1300–1400 in European fashion

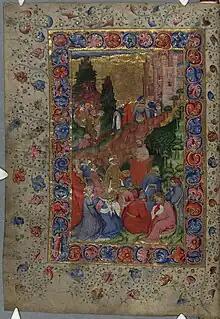
Geoffrey Chaucer reciting before nobles

The innermost layer of clothing were the "braies" or breeches, a loose undergarment, usually made of linen, which was held up by a belt. Next came the shirt, which was generally also made of linen, and which was considered an undergarment, like the breeches.